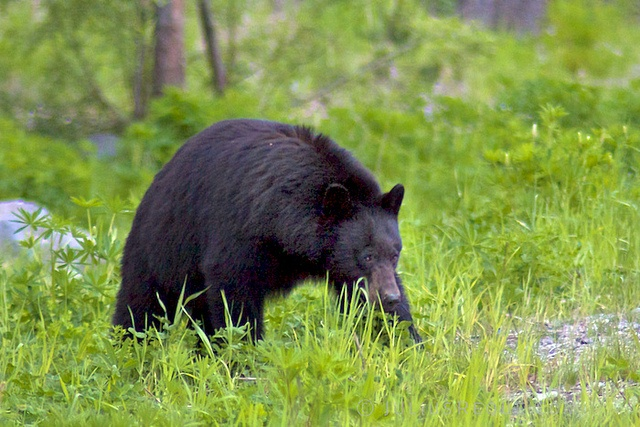
A black bear walks through a grassy forest.
A small black bear walking through the green grass.
A bear is crouching through a fielded area.
a bear in a field of green grass with trees in the background
A bear standing in a field of grass.